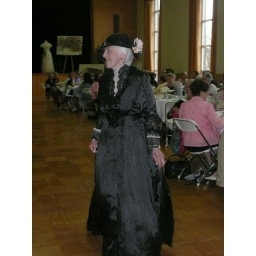
Mike Kateman in a fabulous late 1890's black dress